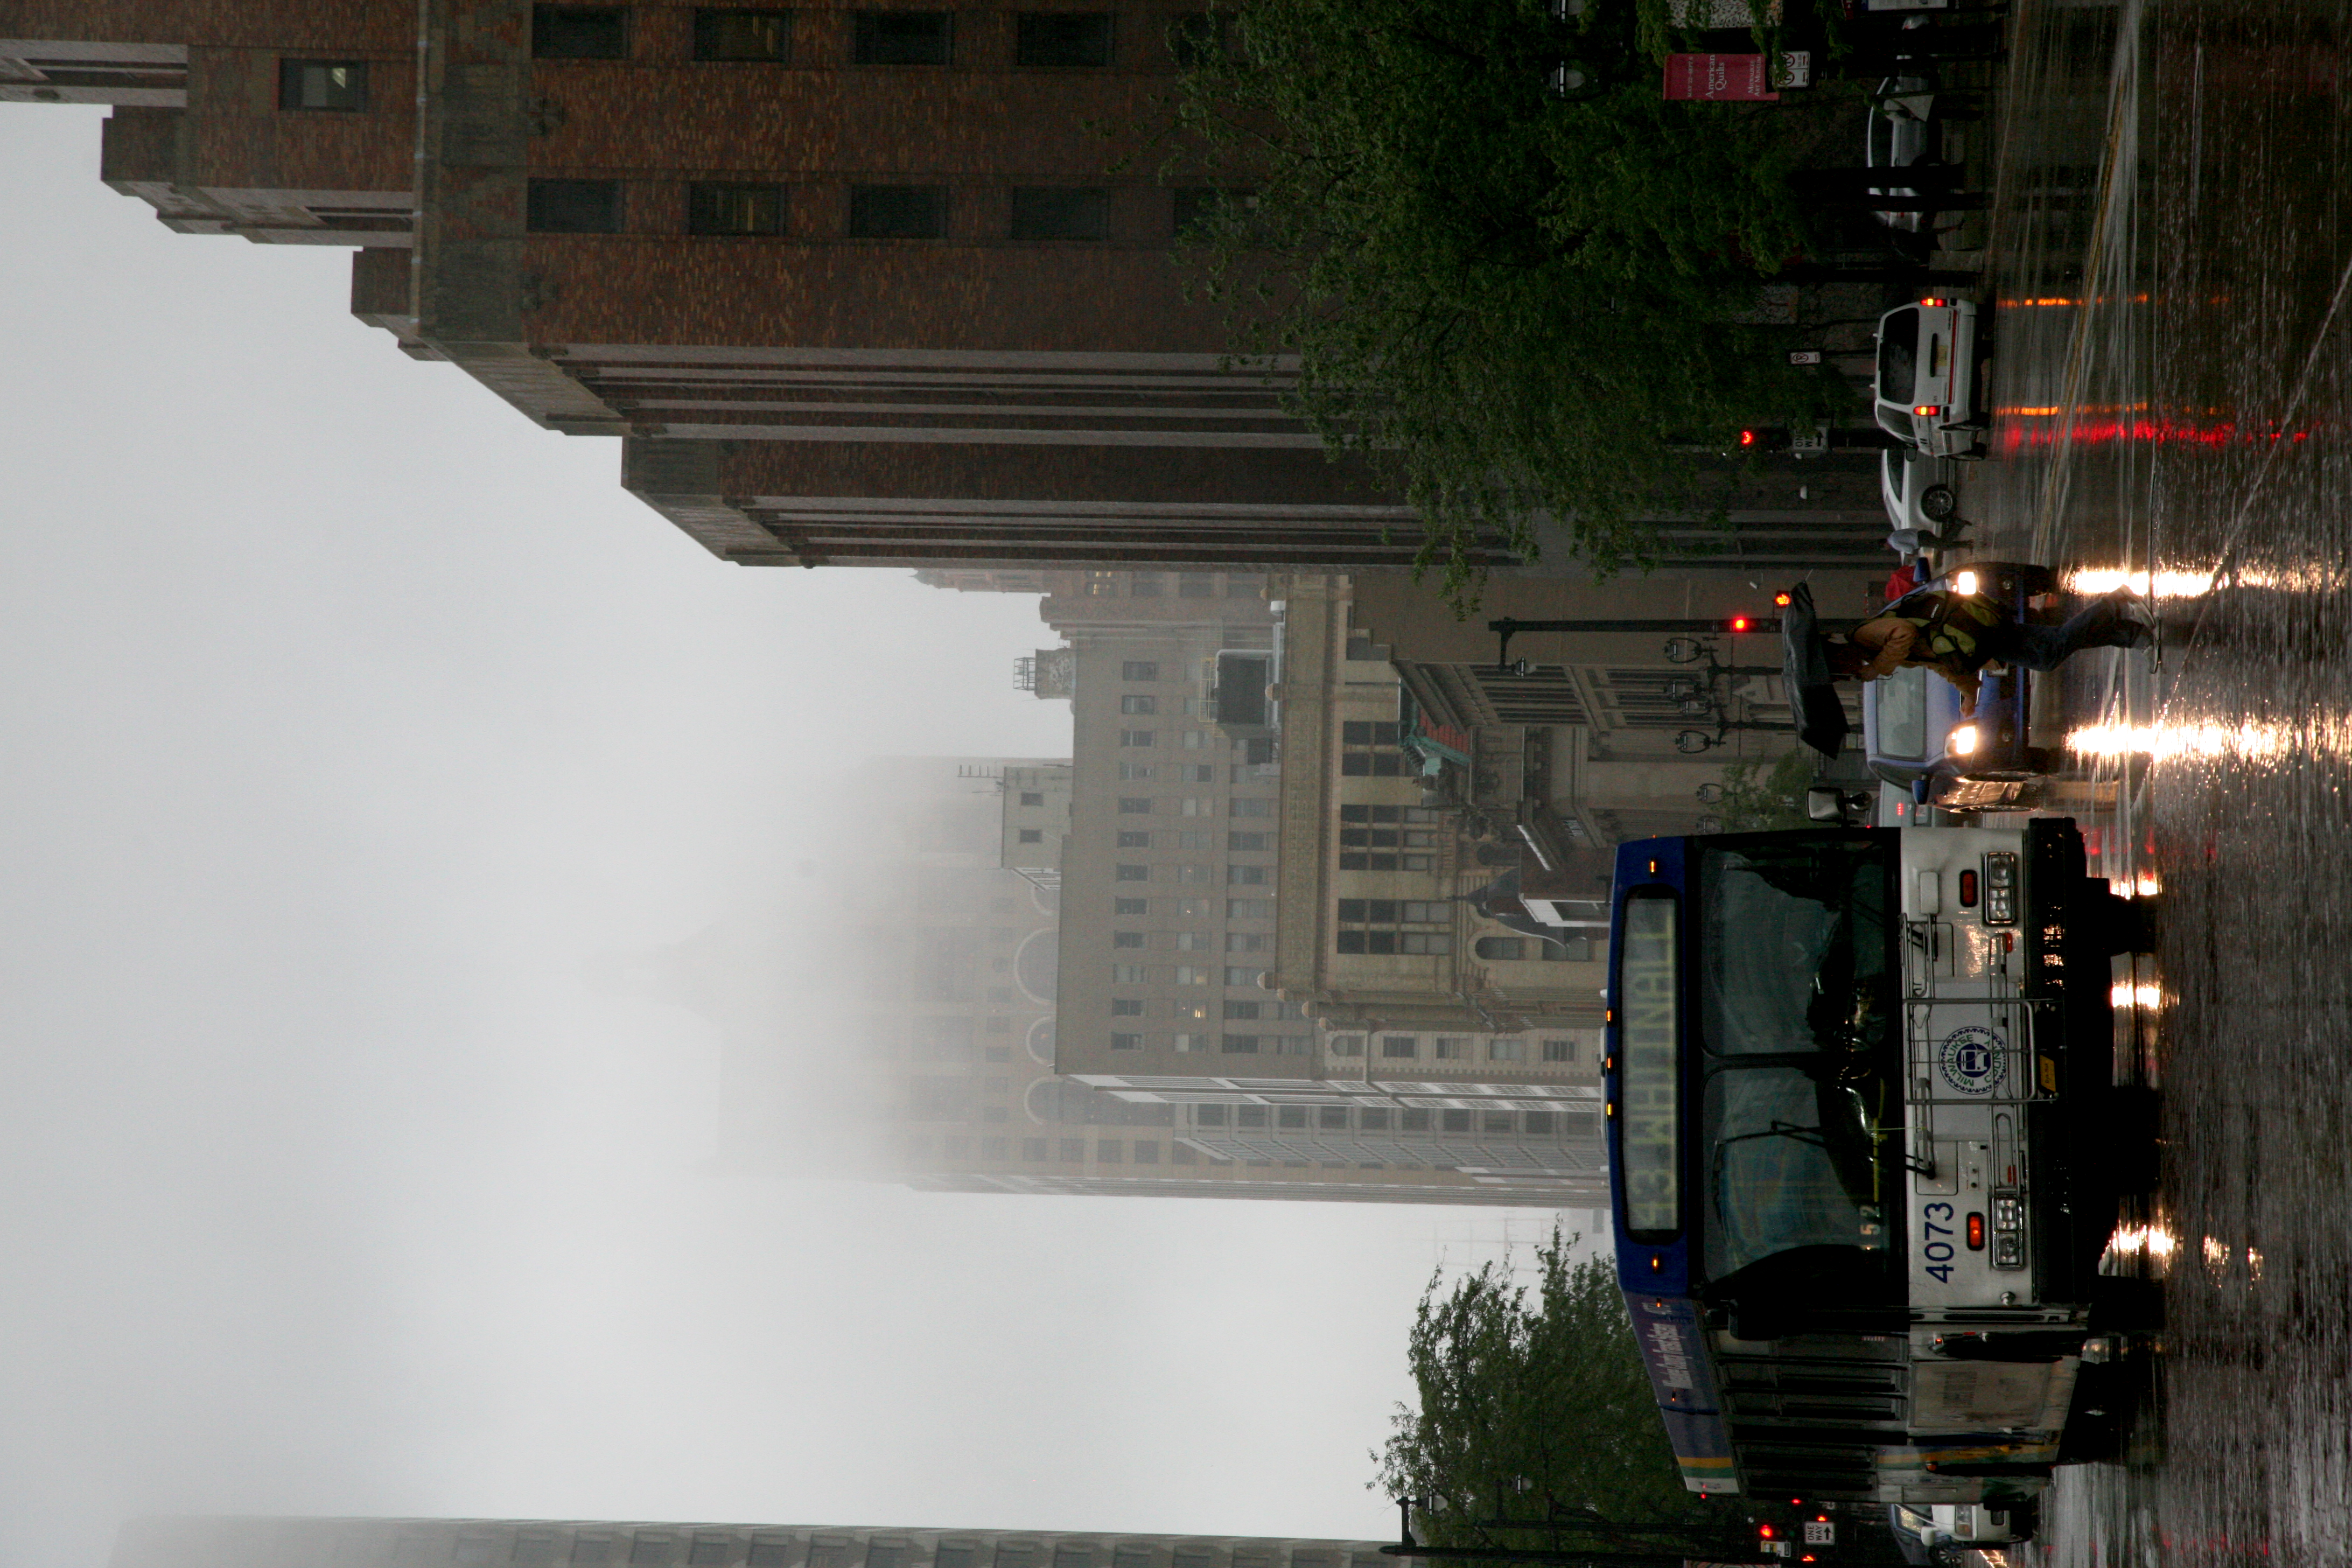
snow, skyline, morning, rain, city, skyscraper, cityscape, downtown, transport, evening, weather, haze, waterway, tower block, pluie, cts, wisconsin, milwaukee, urban area, atmospheric phenomenon, human settlement, metropolitan area